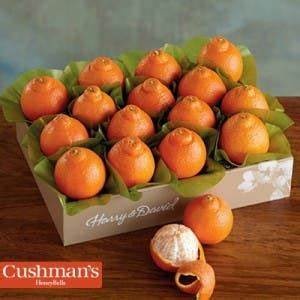
Label: mandarine